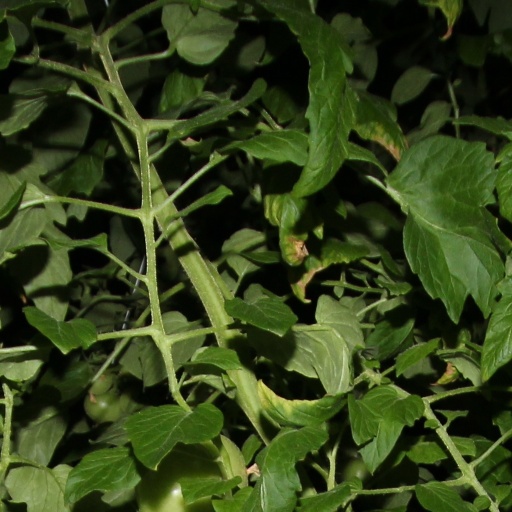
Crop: tomato